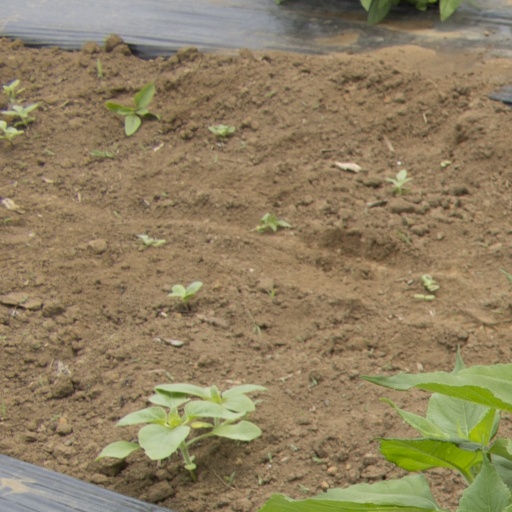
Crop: Jerusalem artichoke